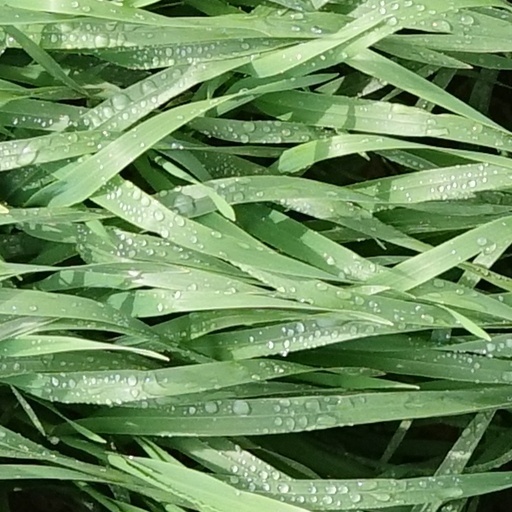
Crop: wheat